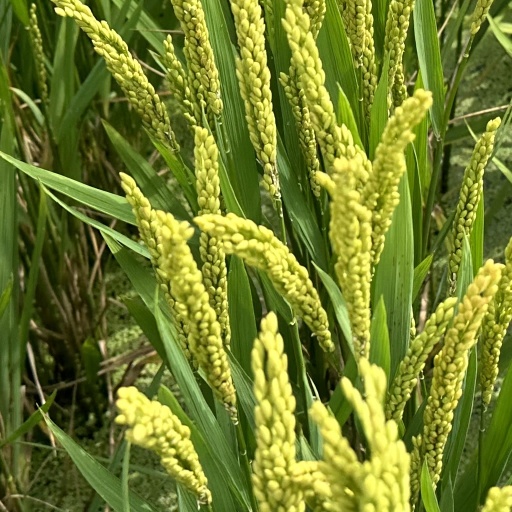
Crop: rice